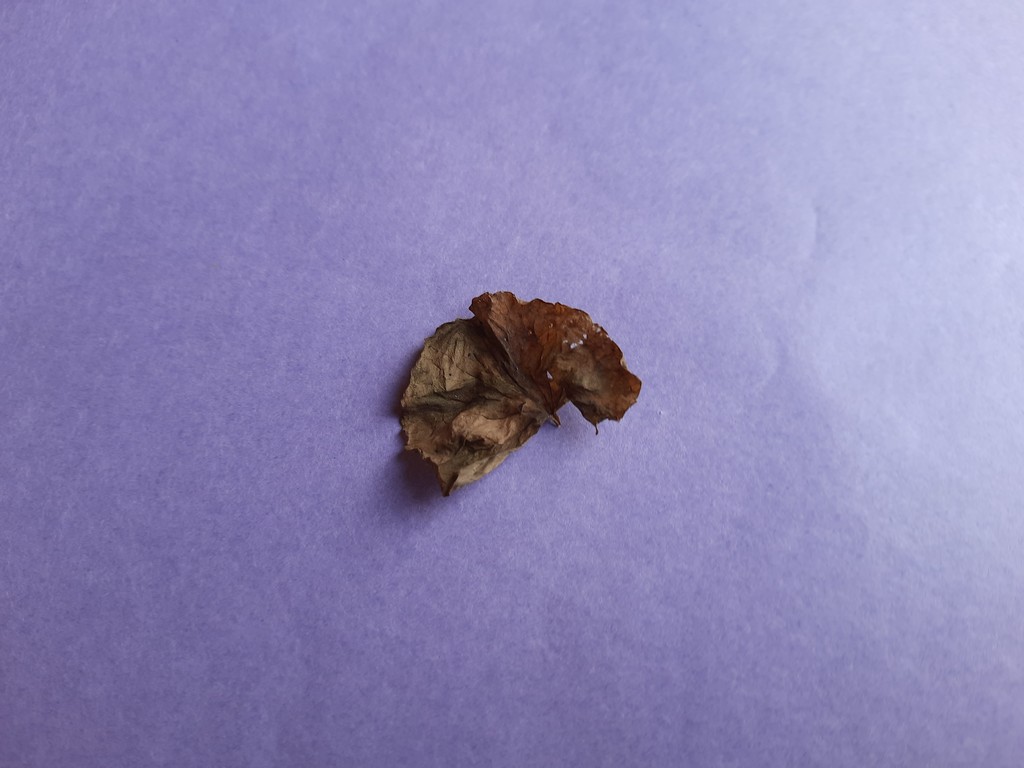
Label: Dried